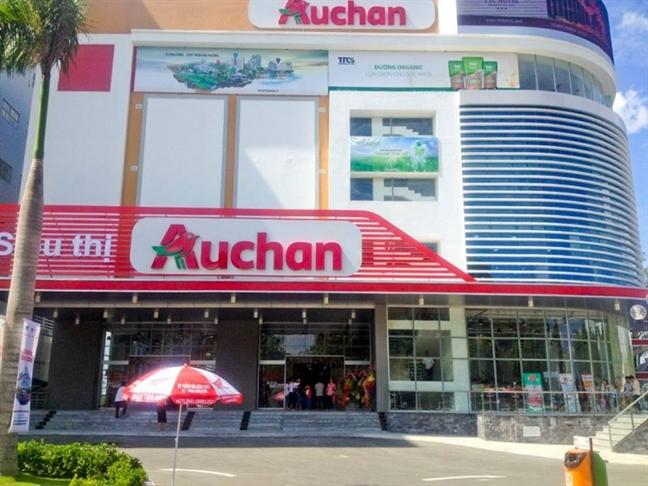
phía trước siêu thị auchan đang trong trạng thái vắng vẻ